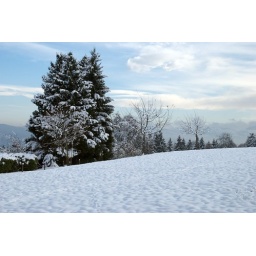
In the path to Top of Zurich I found this lonely pine tree in a open field.